Canens, Haute-Garonne

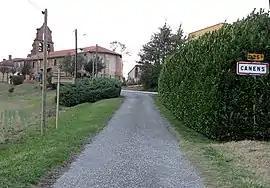
The road into Canens

Canens is a commune in the Haute-Garonne department in southwestern France.